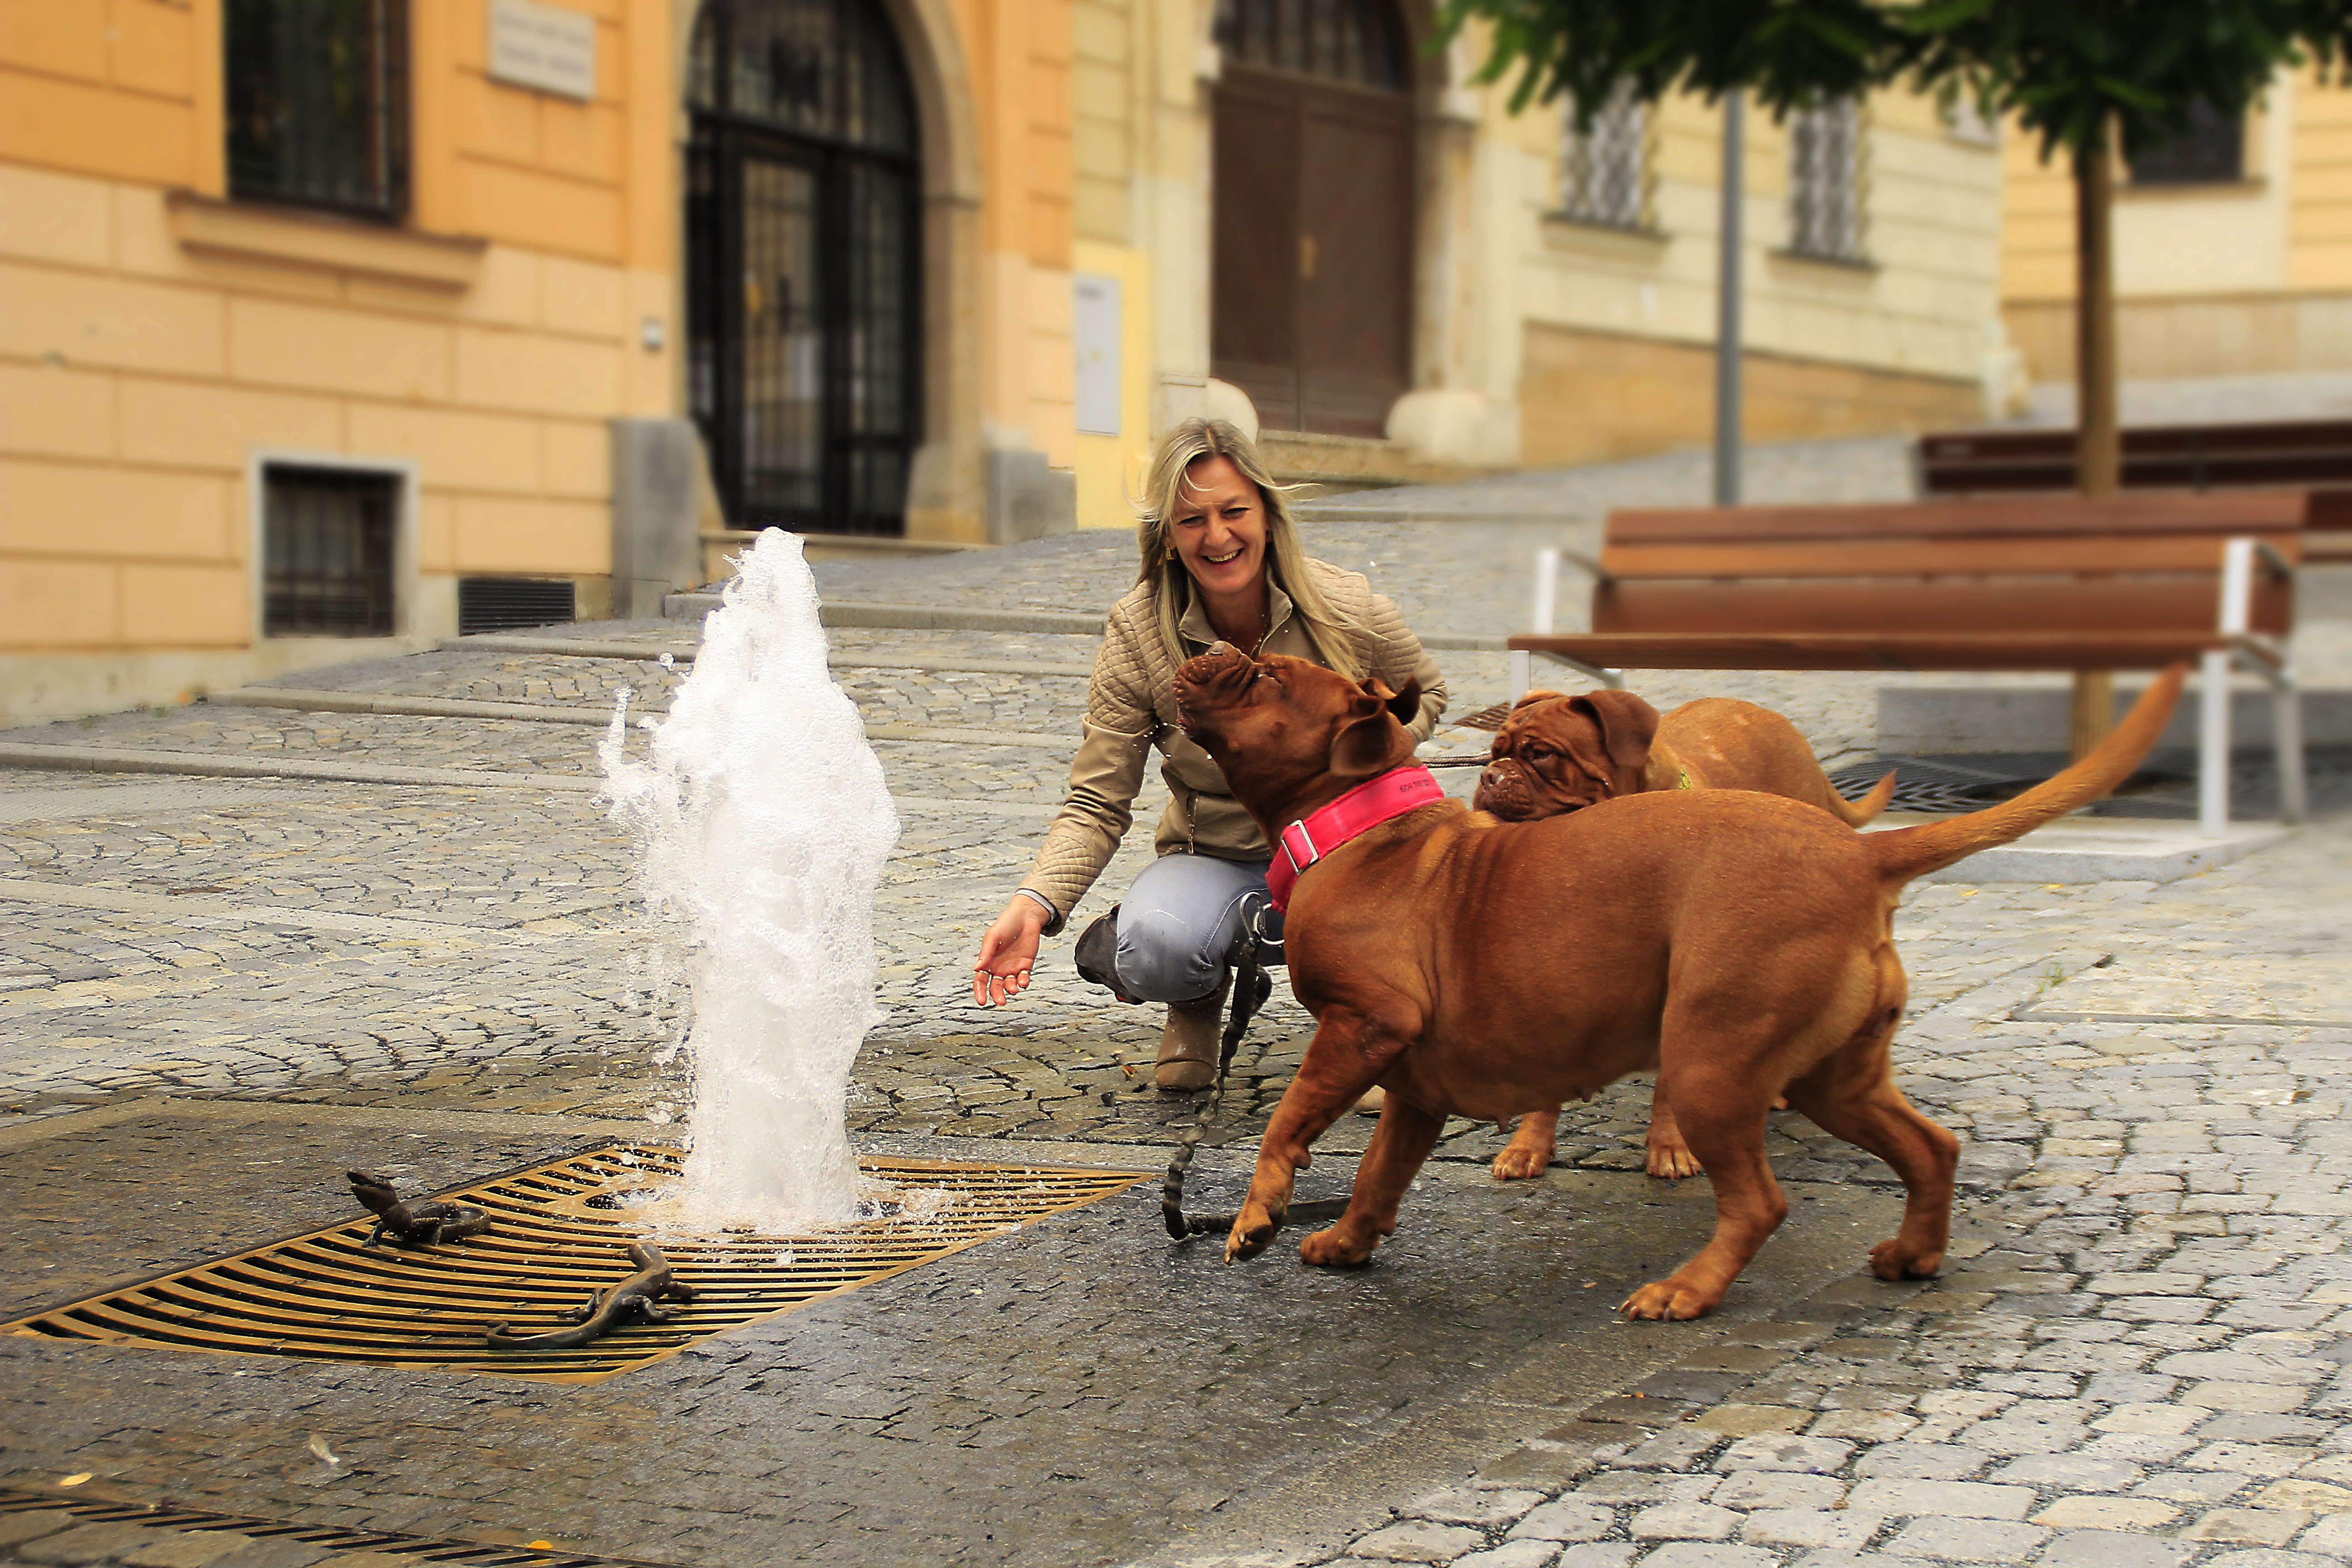
water, nature, outdoor, girl, woman, street, city, puppy, dog, animal, pavement, europe, pet, mammal, two, collar, outside, de, french, paving, fountain, bordeaux, big, huge, guard, czech, the freshness of the, mastiffs, brno czech republic, dogue, my friend, dog like mammal, the alley, the guardian of the